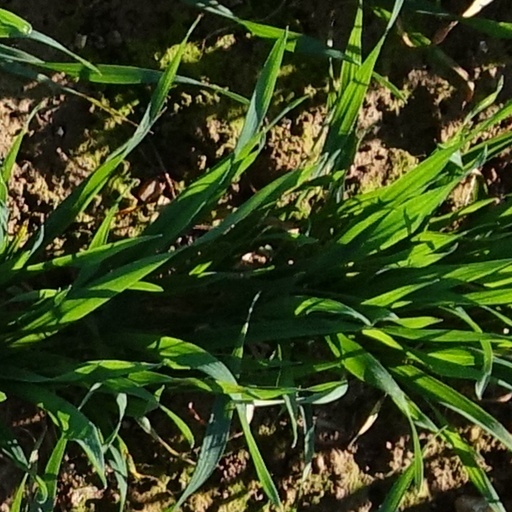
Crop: wheat